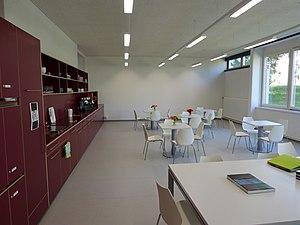
Salle des maîtres du collège de Chantemerle, Orbe.